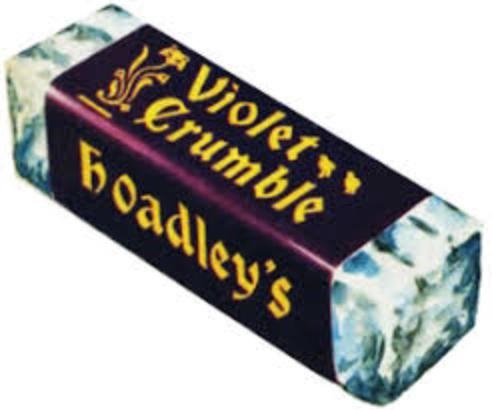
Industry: Food